Cliff Lazarenko

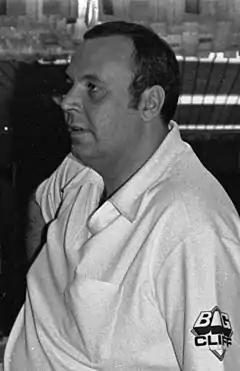
Lazarenko in 1985

Cliff Lazarenko (born 16 March 1952) is an English former professional darts player. Nicknamed "Big Cliff" due to his height (193 cm / 6'4") and weight (over 127 kg at his peak), he is known for being a colourful character on and off the stage.